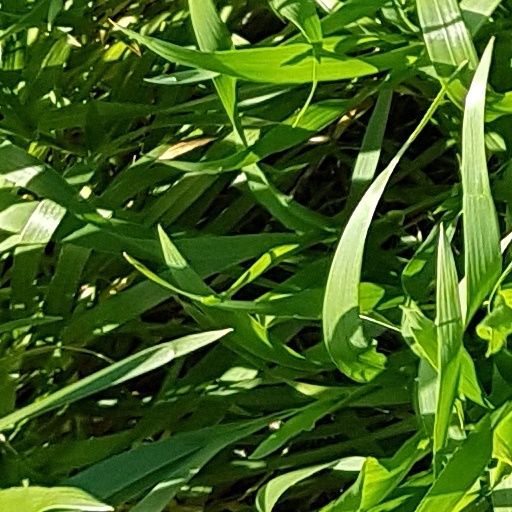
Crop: wheat